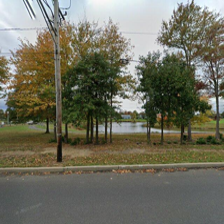
Label: streetView